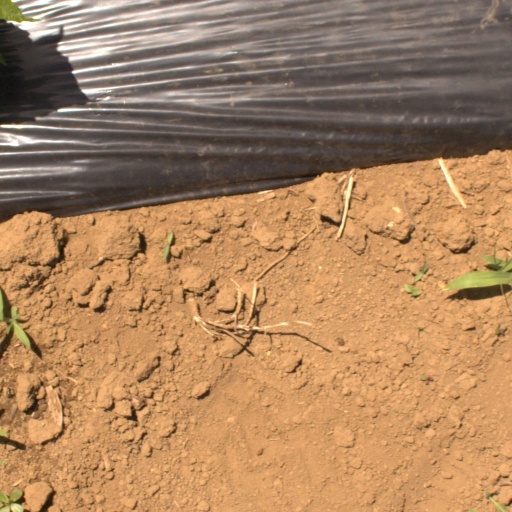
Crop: Jerusalem artichoke